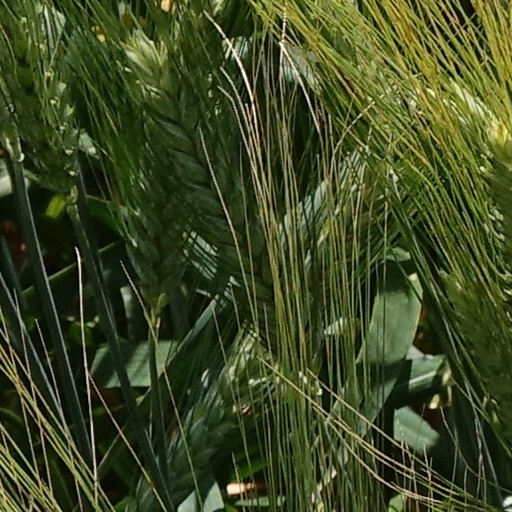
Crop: wheat